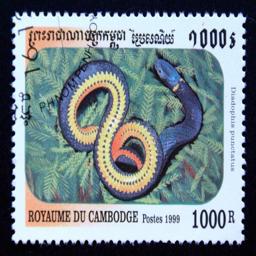
Animal: snakes